Band of the Ministry of Defense of the Republic of Uzbekistan

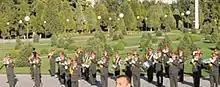
The Ceremonial Brass Band at the Monument to the Independence of Uzbekistan.

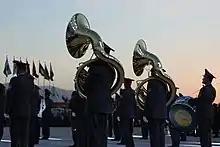
The band performing in the evening.

Colonel Pavel Leontyevich Makarov is the current director of the band. He was born on 30 May 1949 in Tashkent, the then capital of the Uzbek Soviet Socialist Republic. From 1972 to 1977, he studied at the Faculty of Military Exercise at the Moscow Conservatory. From 1977 to 1982 he served in the Group of Soviet Forces in Germany. From 1982 to 1991, he held various positions in the Staff Band of the Turkestan Military District. He was later promoted to the post of senior director in 1987. Since 1991, Makarov has been the senior Band of the Ministry of Defense of the Republic of Uzbekistan. Many of the band's marches were composed by him (the Armed Forces March, the Amir Temur March, the Guards March, Vatan, etc.). He holds the honorary title of "Honored Art Worker of Uzbekistan" and holder of the Dost'lik (Friendship) Order.